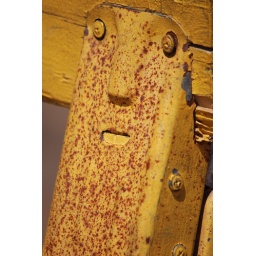
Some saw horses looked like they had a face with a beard on them in the rust. Sorta looks like Jesus.